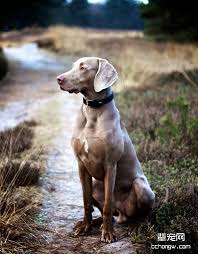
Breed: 235-n000096-Weimaraner